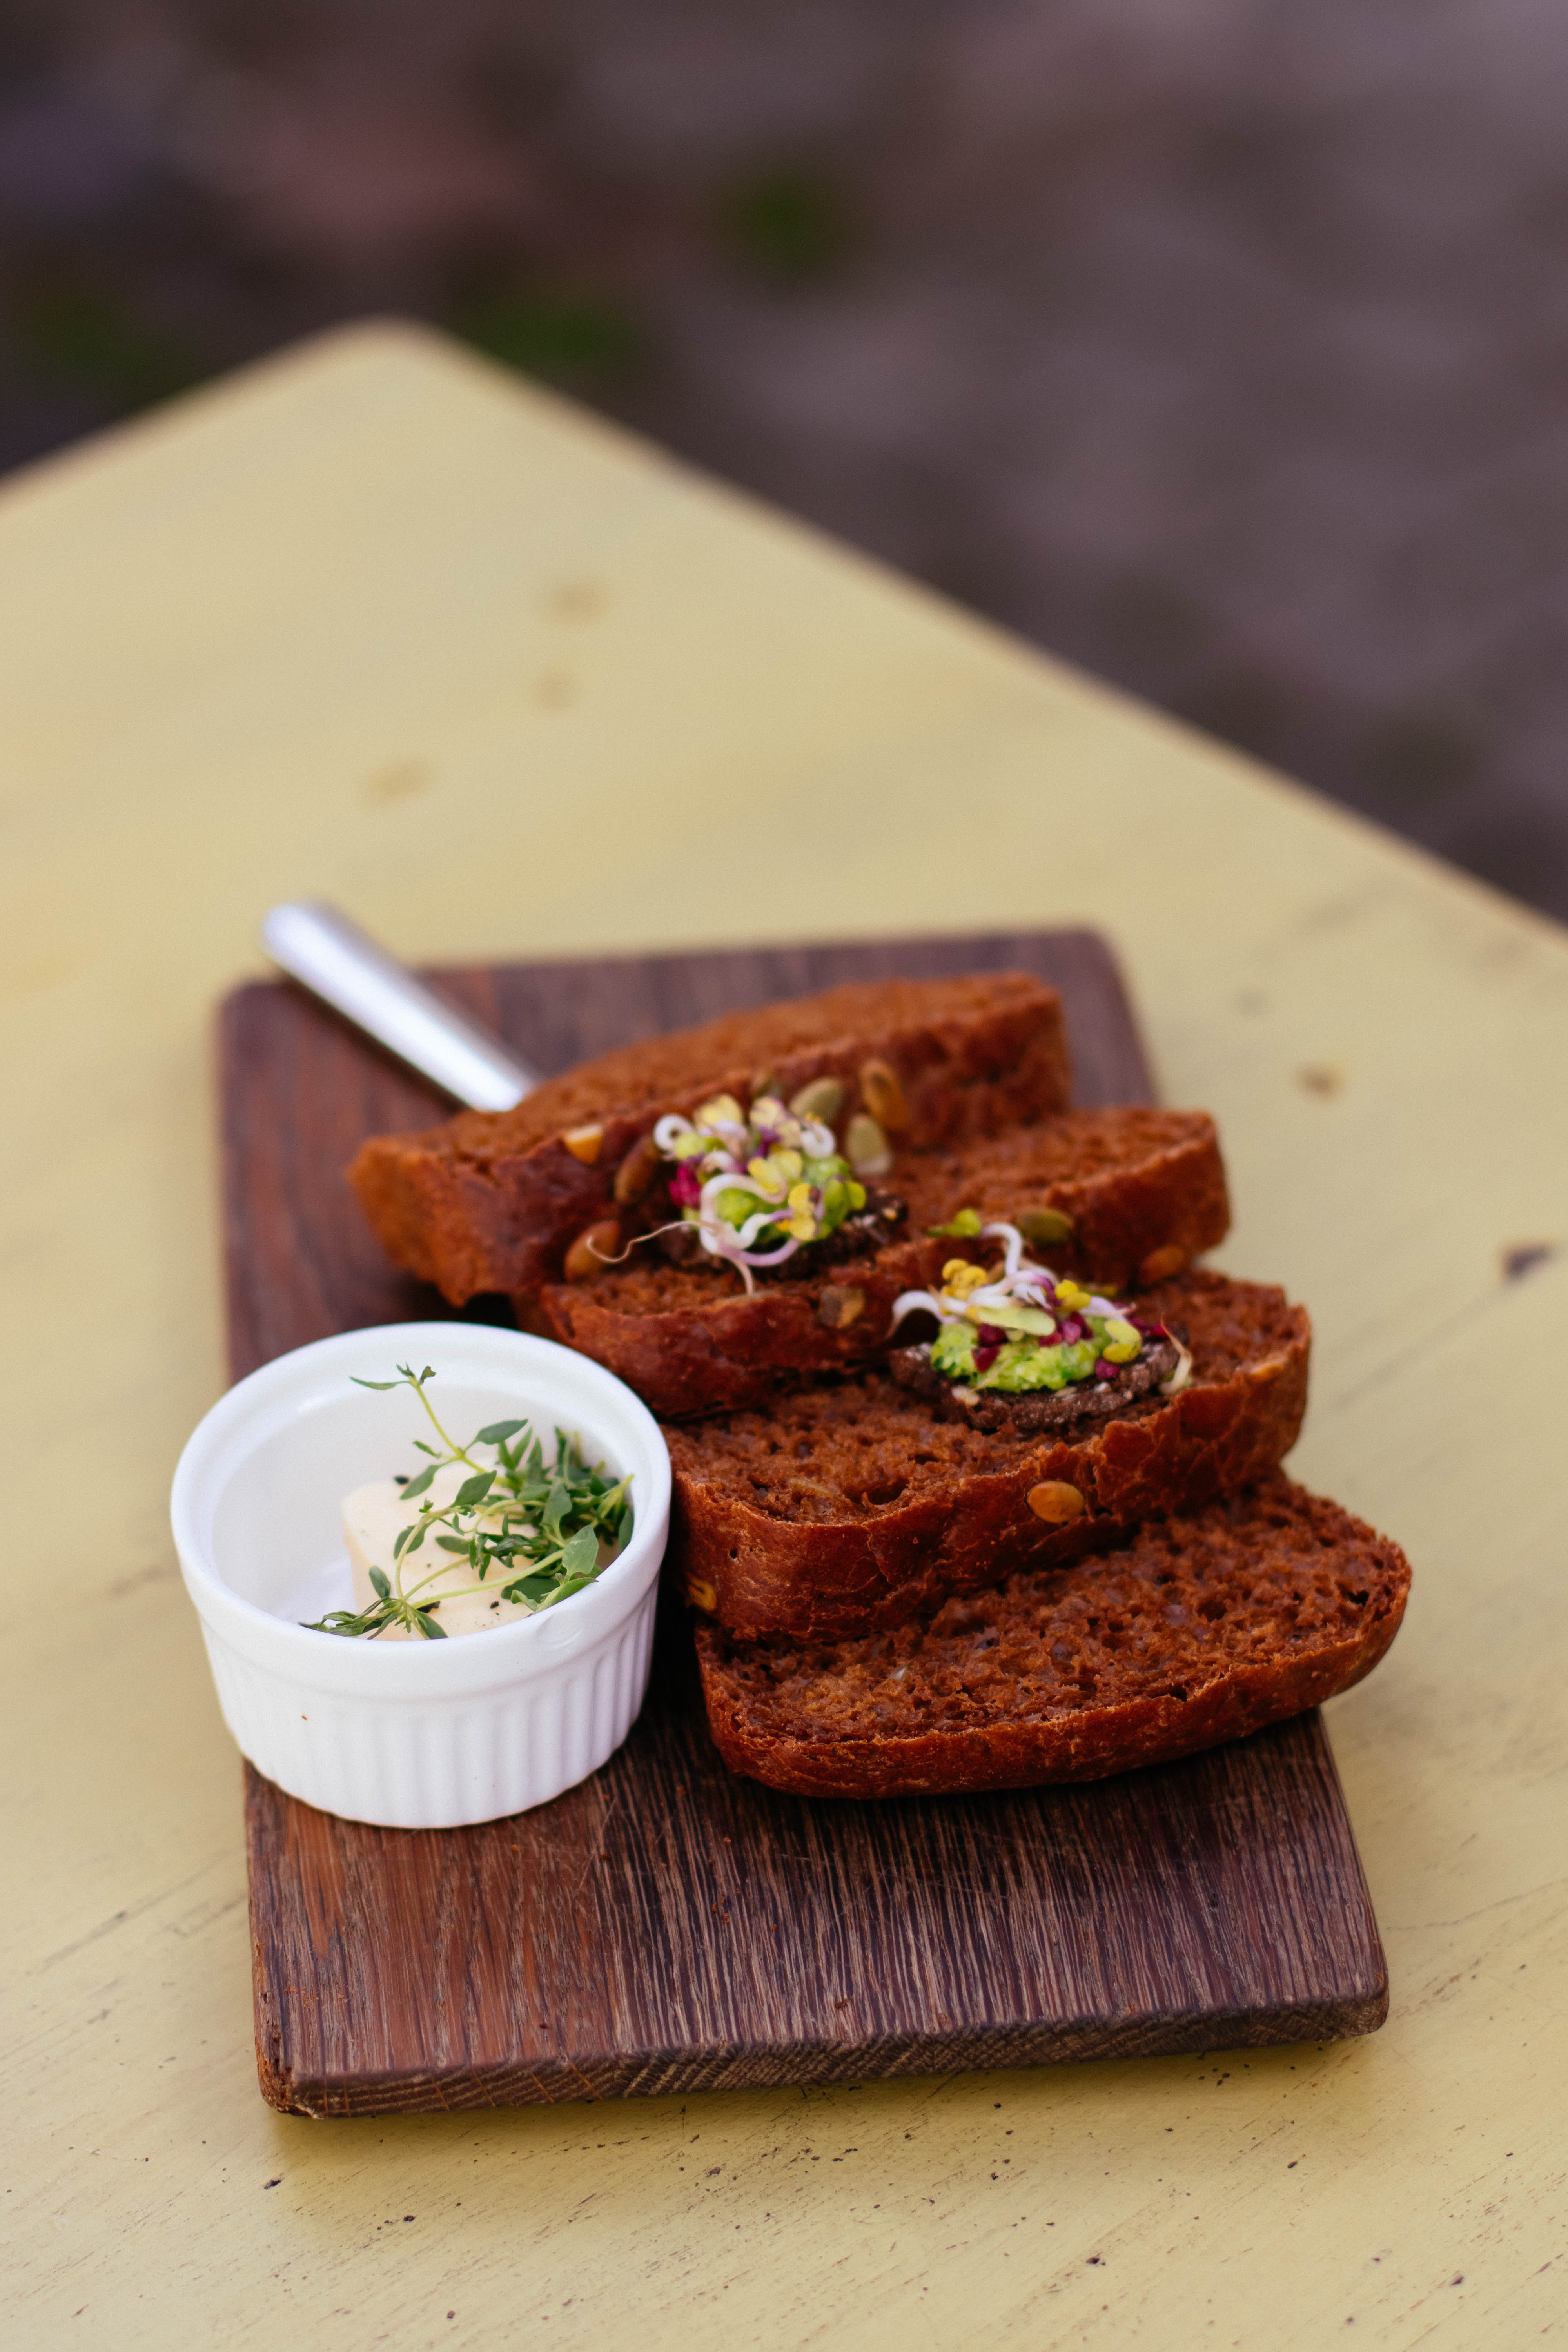
dish, cuisine, food, ingredient, finger food, recipe, vegetarian food, produce, breakfast, pumpernickel, baked goods, toast